Economy of the Confederate States of America

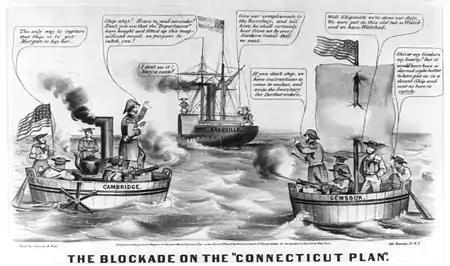
Cartoon mocking the initially ineffective attempts of the North to blockade the Confederacy

The Confederate States accounted for 70% of total US exports by dollar value. Confederate leaders believed that this would give the new nation a firm financial basis. Cotton was the primary export, accounting for 75% of Southern trade in 1860. The Confederate States entered the war with the hope that its near monopoly of the world cotton trade would force the European importing countries, especially Great Britain and France, to intervene in the war on her behalf. In 1861, Southerners at the local level imposed a "King Cotton" embargo on cotton shipments—it was not the government's policy. Millions of bales of cotton went unshipped, and by summer 1861 the blockade, known as the Anaconda Plan, closed down all normal trade.